Grand Central (film)

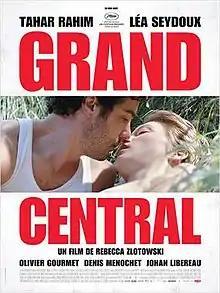
French release poster

Grand Central is a 2013 French-Austrian romance film co-written and directed by Rebecca Zlotowski. It was screened in the Un Certain Regard section at the 2013 Cannes Film Festival where it won the François Chalais Prize.